Deaconsbank

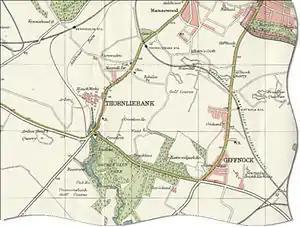
Map showing the Deaconsbank area (bottom left) adjacent to the golf course of the same name in early 1900s

The name Deaconsbank is taken from the former nearby Deacons Bank Farm beside the Auldhouse Burn which flows through what is now the modern day Rouken Glen park. Before housing was constructed in the area that was to bear the name of the farm, the land there was also primarily used for agriculture and both areas were part of the Maxwell family's Pollok Estate. The area was described in the sale documents as "Darnley Park" and an area of land which is located between present day Deaconsbank and Jenny Lind, titled 'The Clogholes'